United States Air Forces in Europe – Air Forces Africa

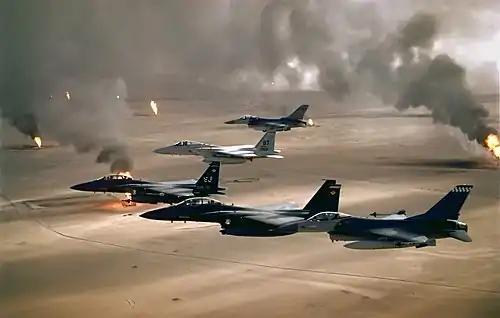
USAFE, TAC, and TAC-gained ANG F-15s and F-16s flying over the Kuwaiti desert – February 1991

With the onset of Operations Desert Shield in August 1990 and Desert Storm in January 1991, more than 180 aircraft and 5,400 personnel assigned to USAFE units deployed to the Persian Gulf area. In conjunction, more than 100 additional aircraft and 2,600 personnel deployed to Turkey for Joint Task Force Proven Force, forming the 7440th Composite Wing (Provisional). A total of 60,000 USAFE personnel were committed to the war effort; however, fewer than 10,000 actually deployed. More than half of the command's aircraft deployed to support Desert Storm.